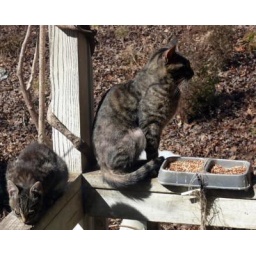
An adult tabby cat and kitten sit near a bowl of birdseed.